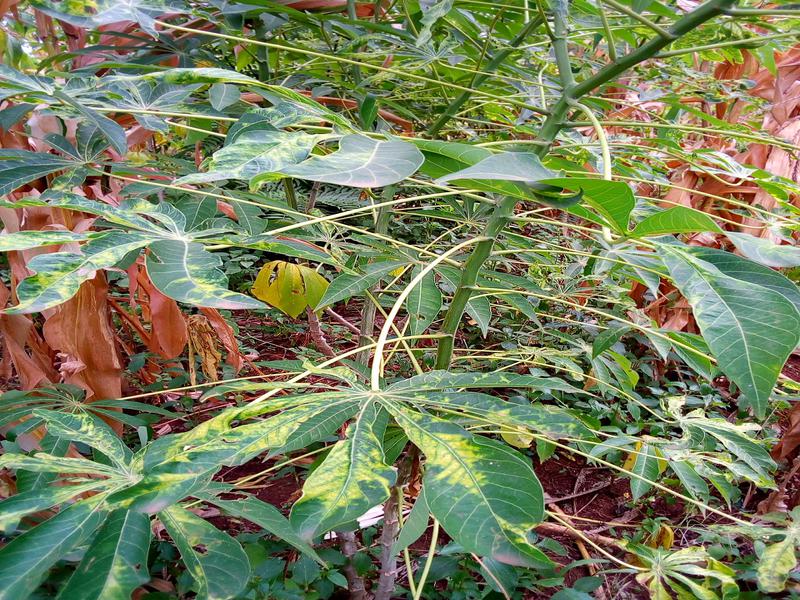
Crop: cassava
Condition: mosaic_disease